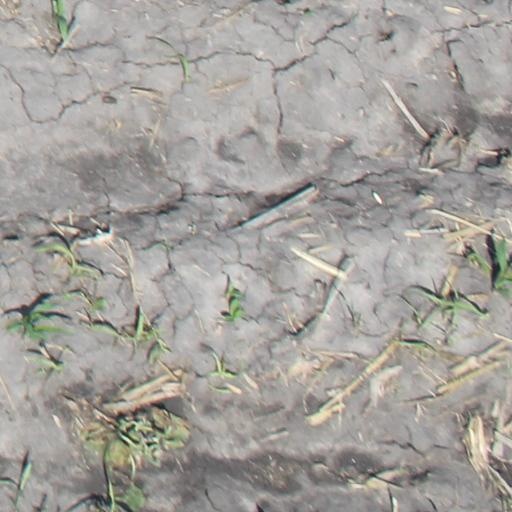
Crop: maize; corn